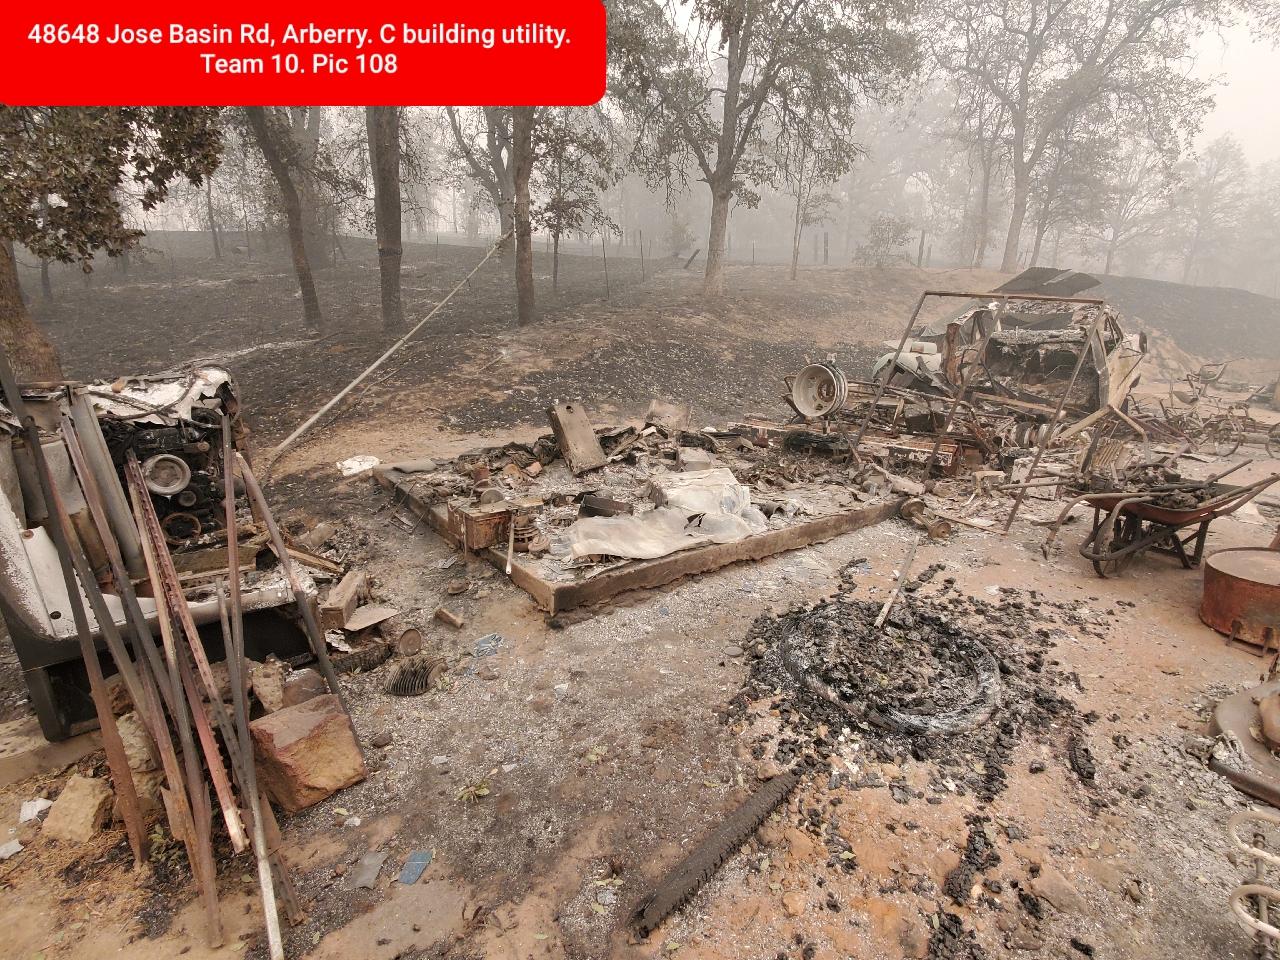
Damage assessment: destroyed